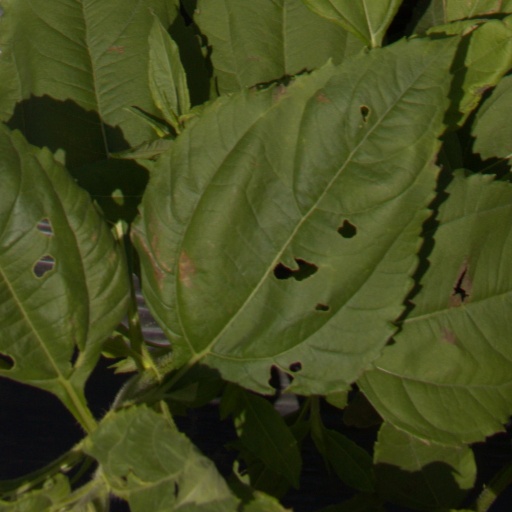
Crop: Jerusalem artichoke